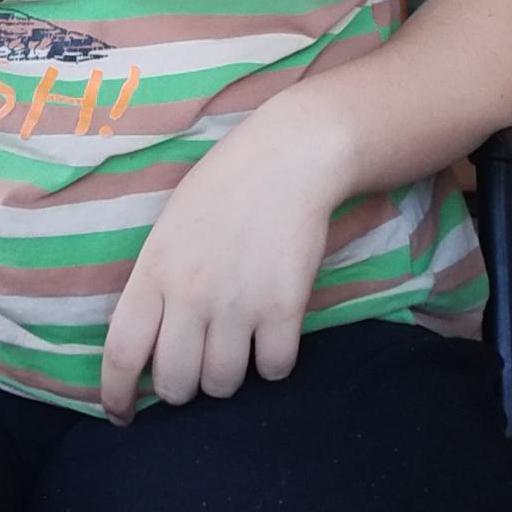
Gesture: no_gesture